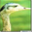
Label: bird